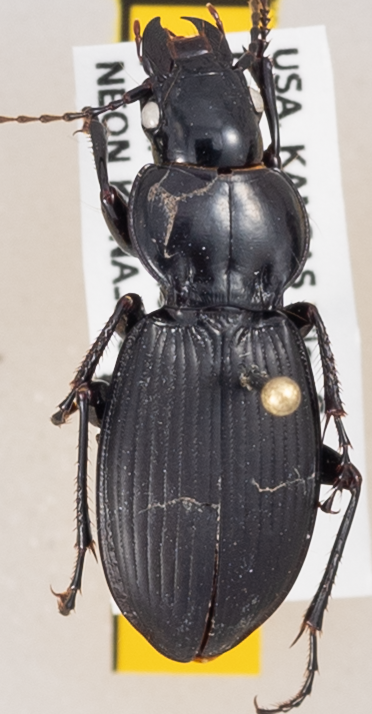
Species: Cyclotrachelus sodalis
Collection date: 2019-07-17
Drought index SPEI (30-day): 1.594
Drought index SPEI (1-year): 1.85
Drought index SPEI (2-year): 0.71